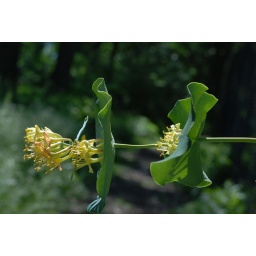
I have never seen this type of plant before. They are growing outside the bird sanctuary in Chicago.